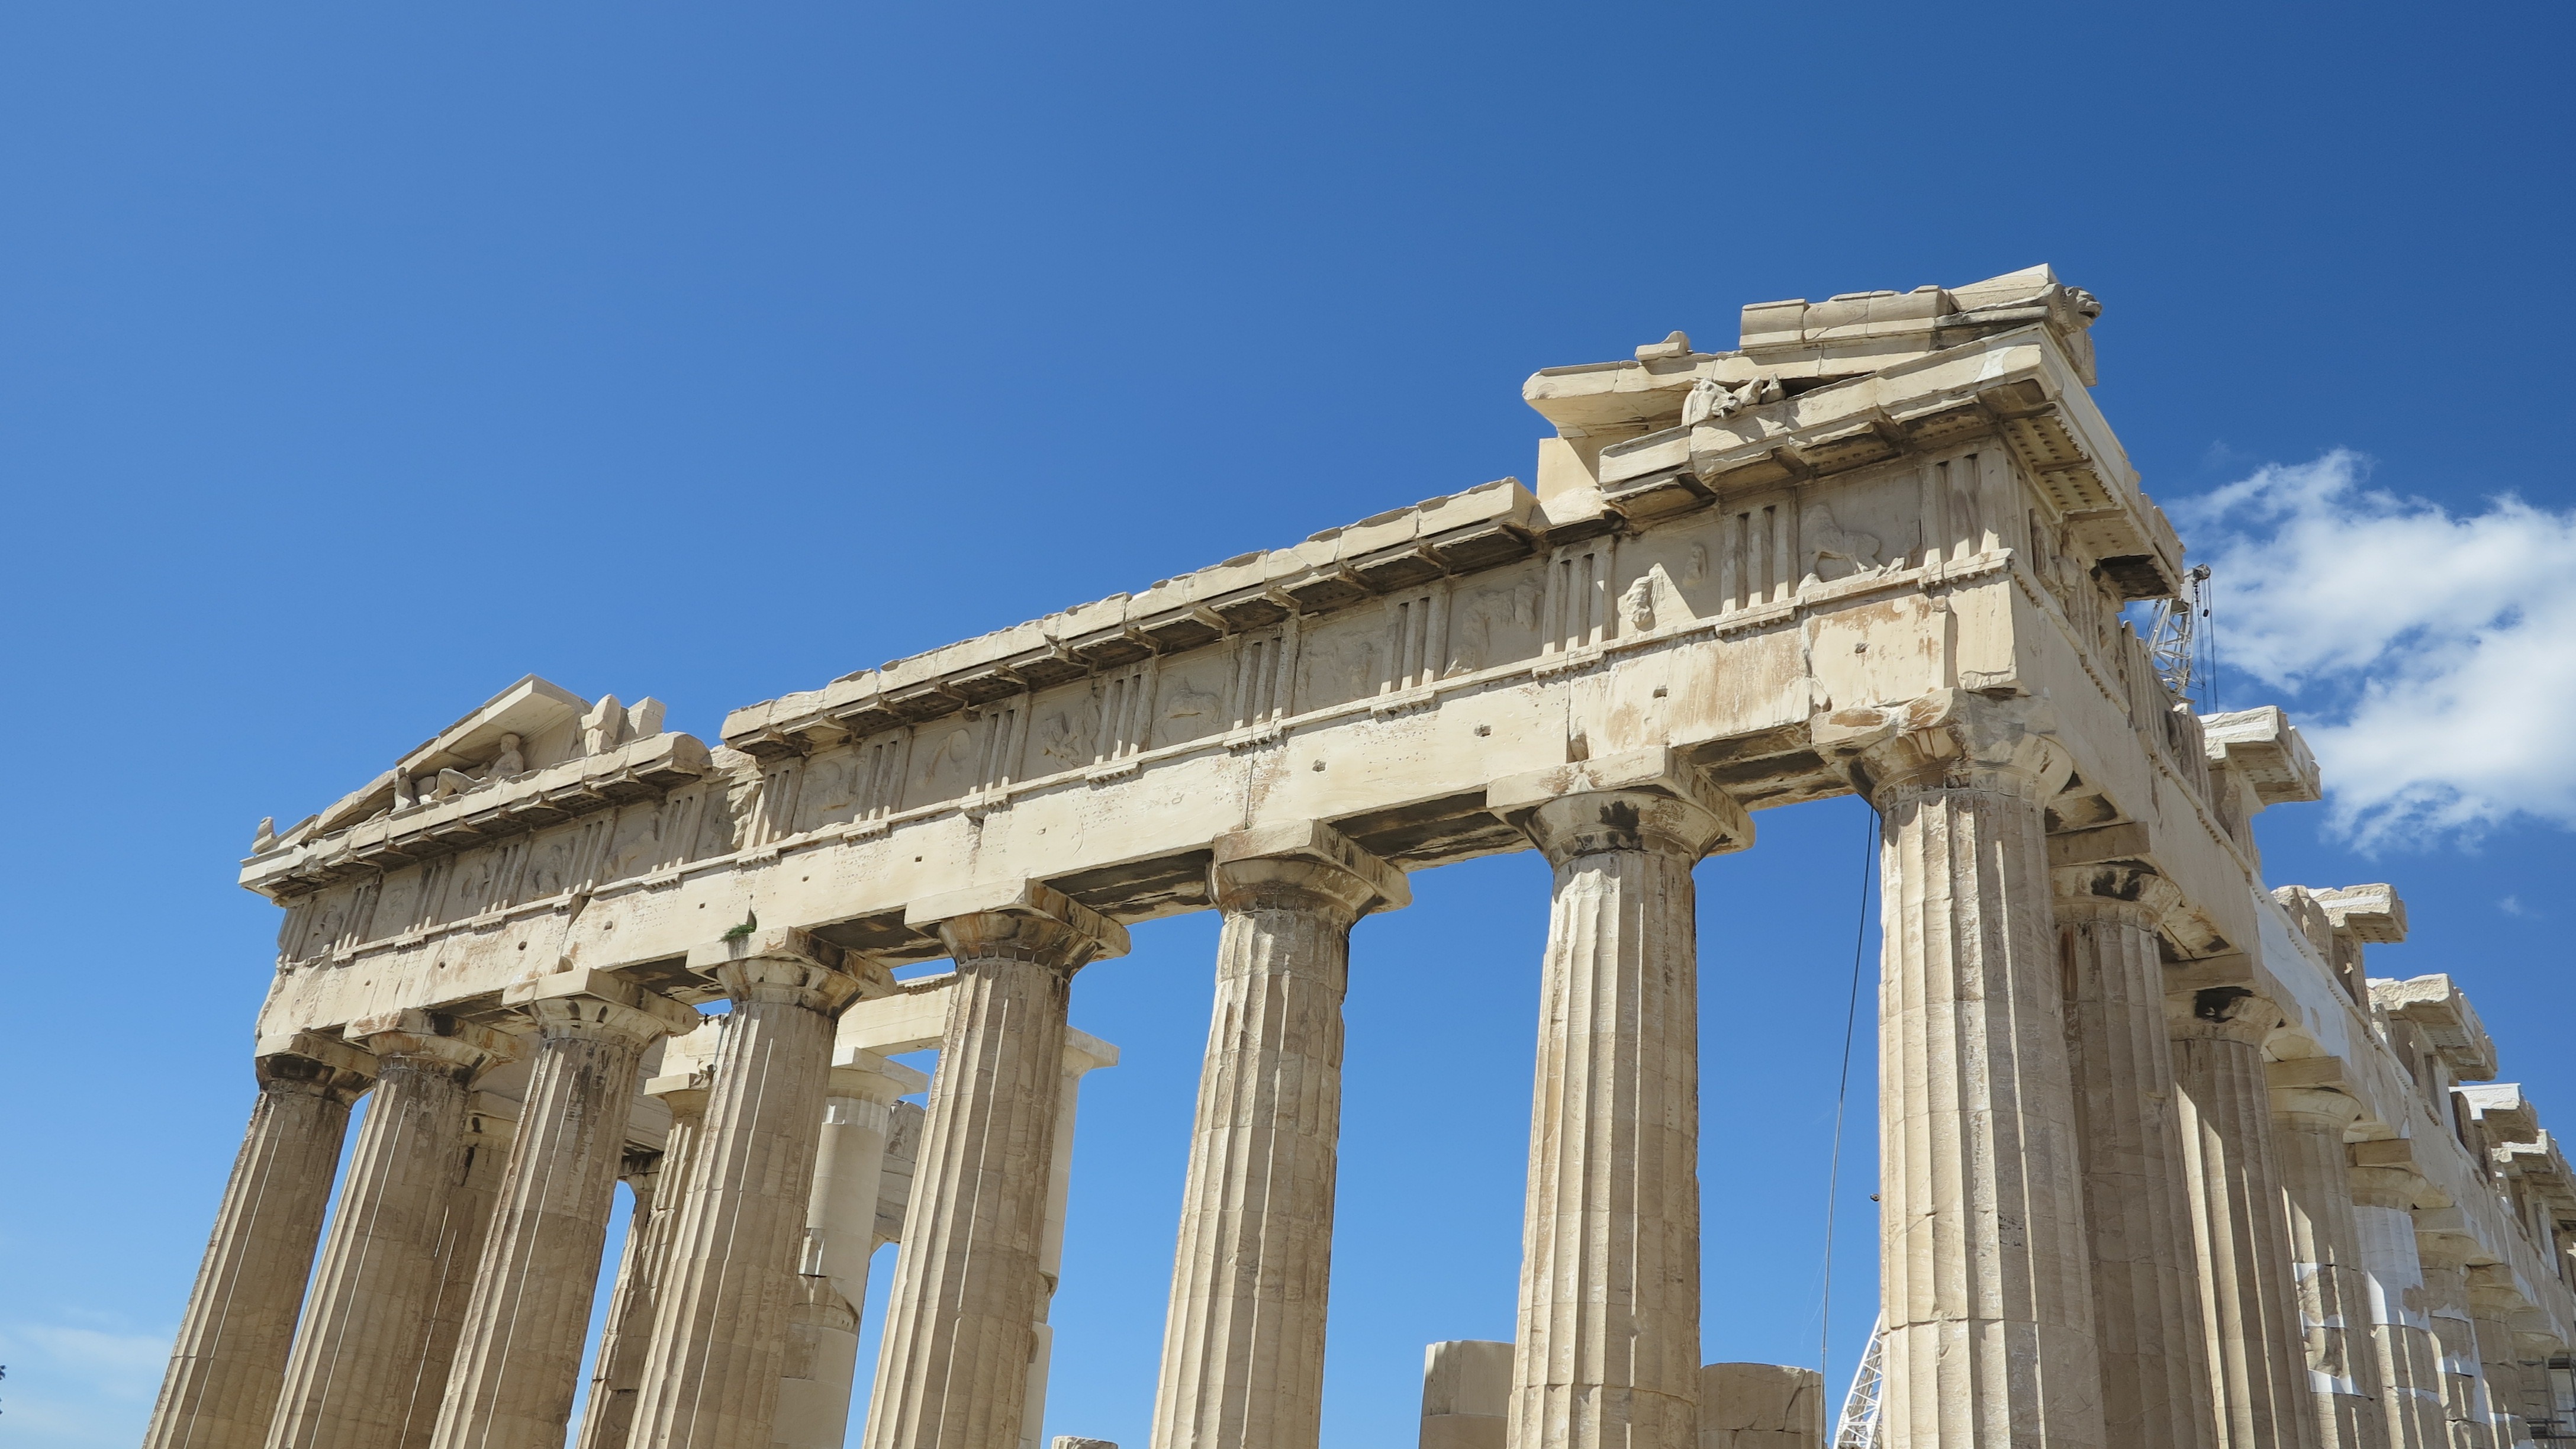
architecture, structure, sky, monument, arch, column, landmark, facade, temple, acropolis, roman temple, ancient history, ancient roman architecture, ancient greek temple